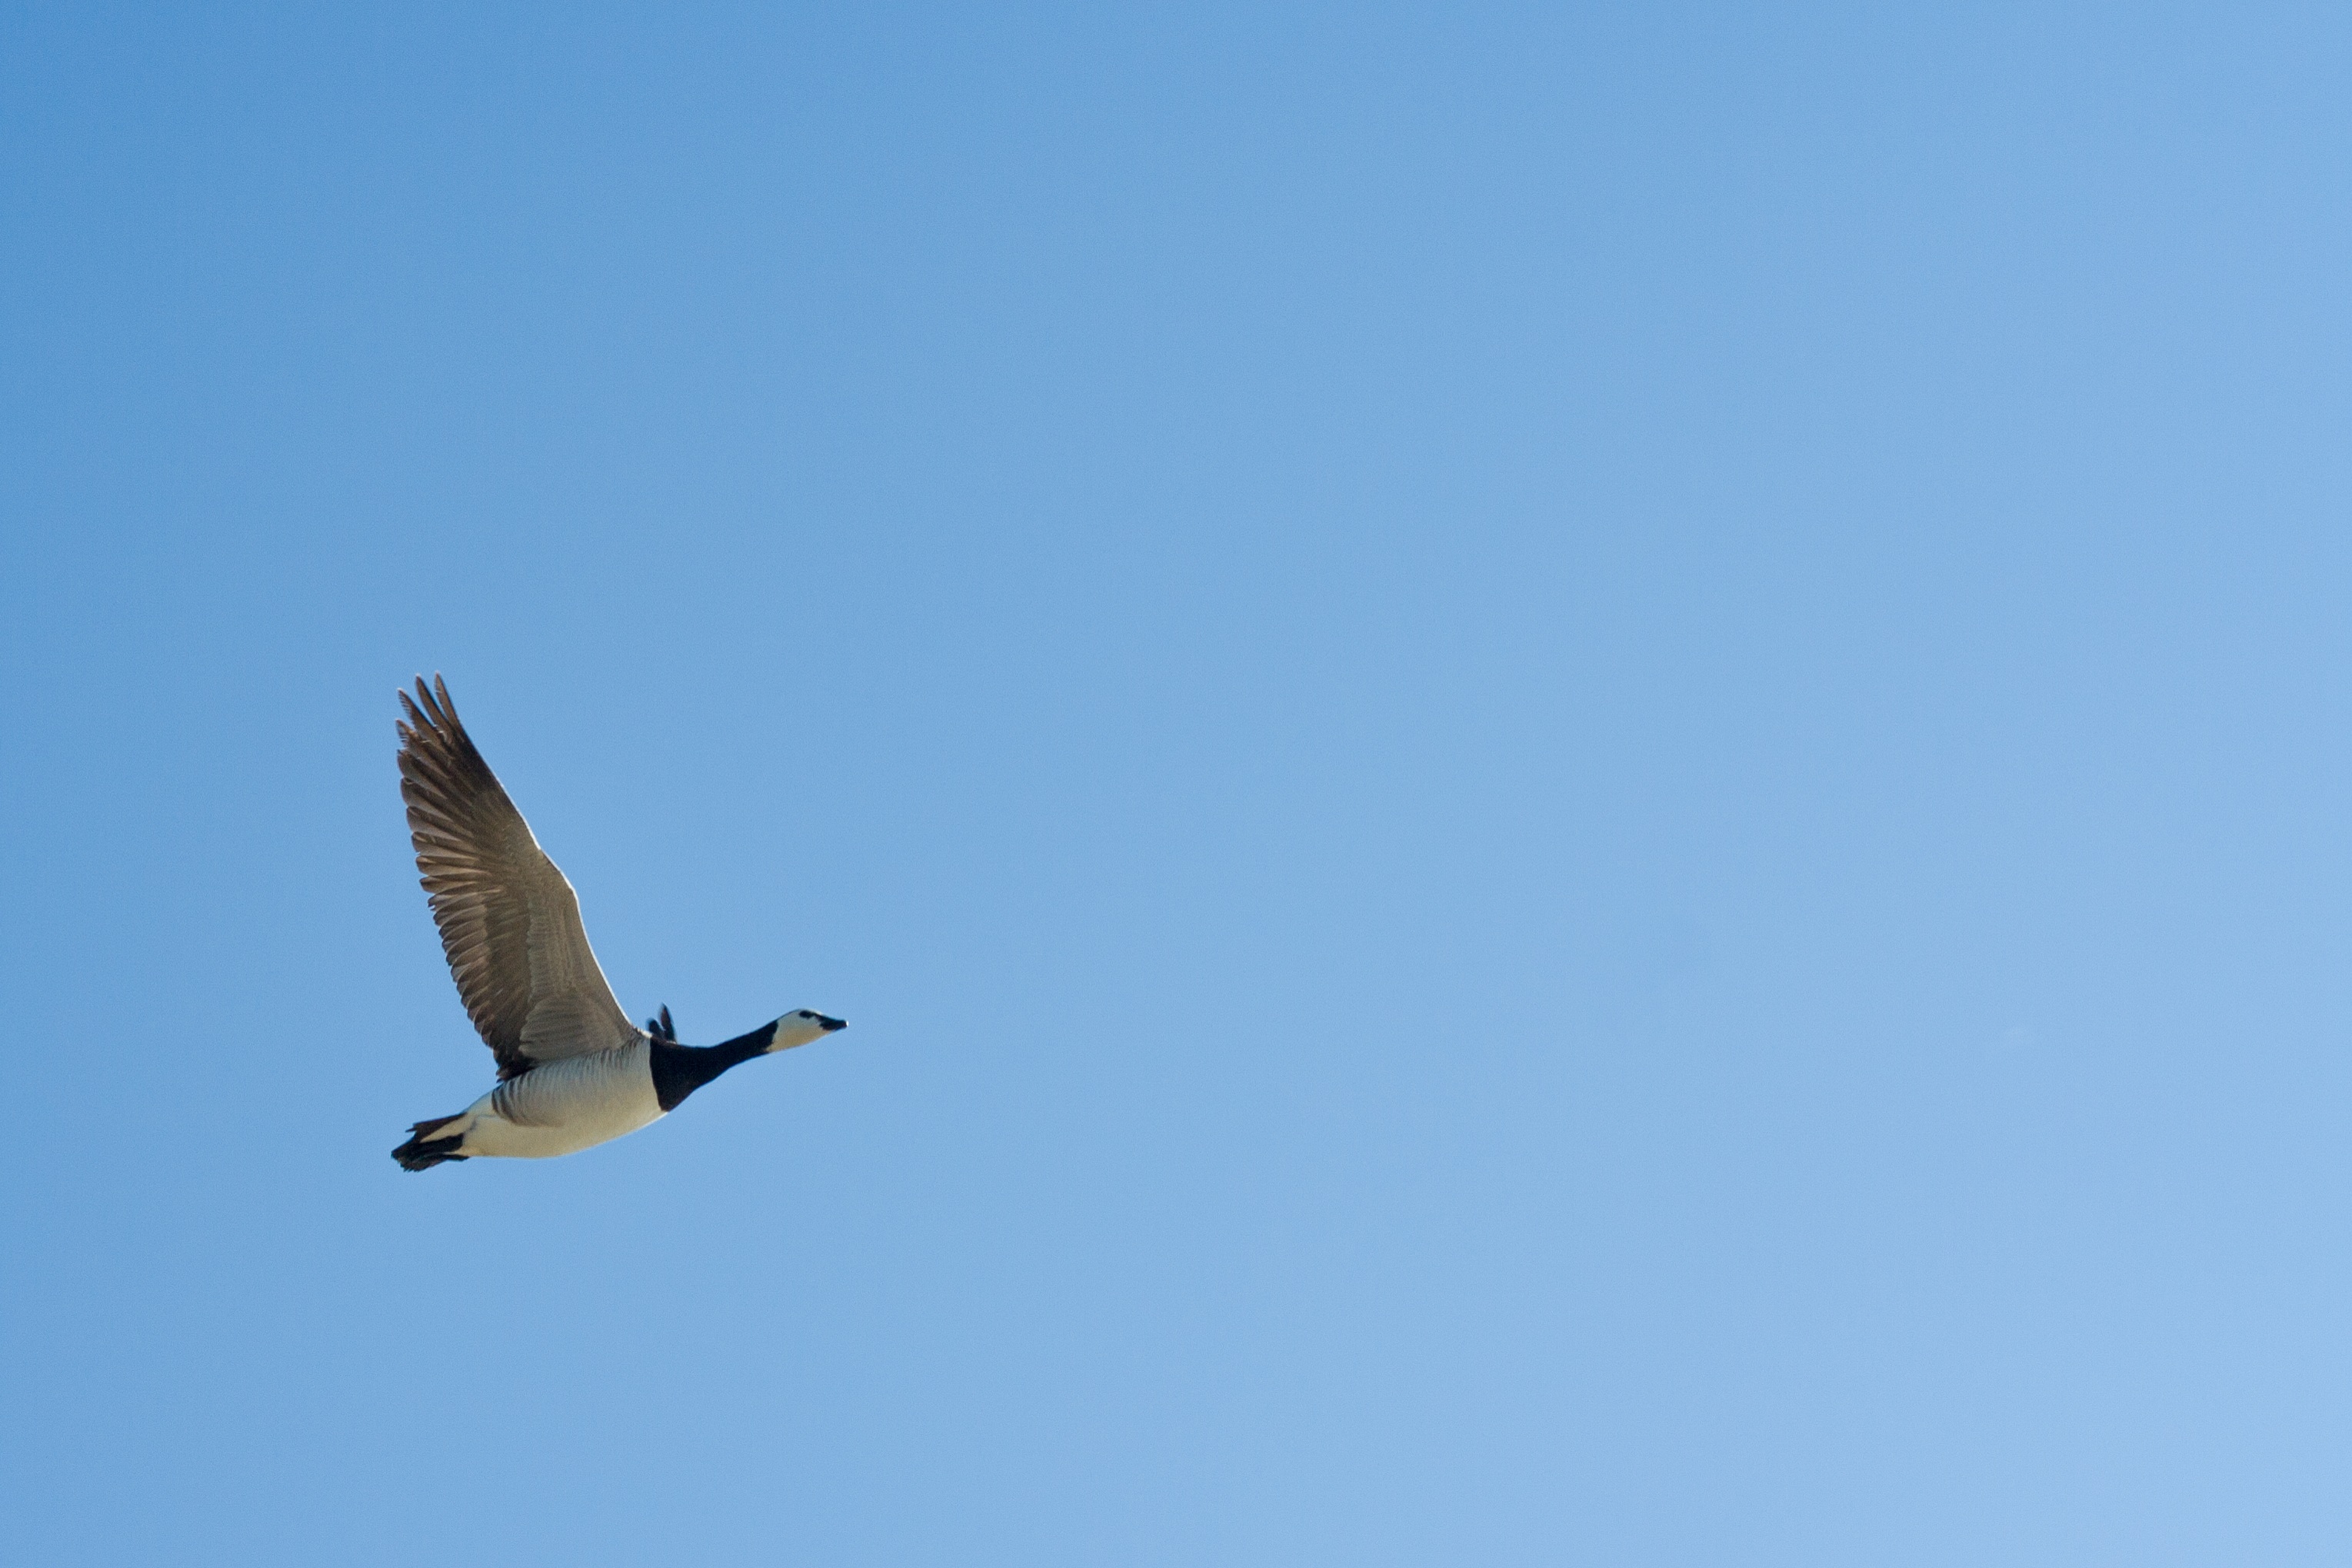
bird, wing, sky, seabird, flight, vertebrate